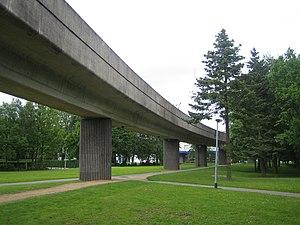
Métro entre les stations Quatre Cantons et Cité Scientifique, Villeneuve d'Ascq
La Haute-Borne est un quartier de Villeneuve-d'Ascq, ville et technopole du département du Nord et de la métropole lilloise, qui abrite le parc scientifique du même nom de presque 200 hectares et ses nombreuses entreprises, laboratoires et start-up.
La Cité scientifique est le quartier universitaire et campus scientifique de la technopole Villeneuve-d'Ascq, commune de la Métropole Européenne de Lille, créé en 1964.
Le métro de Lille Métropole est un système de transport en commun en site propre desservant Lille et son agglomération, dans le département français du Nord. Il a la particularité d'être le premier métro au monde à utiliser la technologie du véhicule automatique léger, cette technologie étant créée au début des années 1970 au sein de l'Université des sciences et technologies de Lille grâce notamment aux travaux du professeur Robert Gabillard. Le système VAL est ensuite exploité par un consortium mené par Matra qui se charge également des travaux avec le soutien de la communauté urbaine de Lille, alors dirigée par Arthur Notebart. Le métro est finalement inauguré le 25 avril 1983 par le président de la République François Mitterrand.